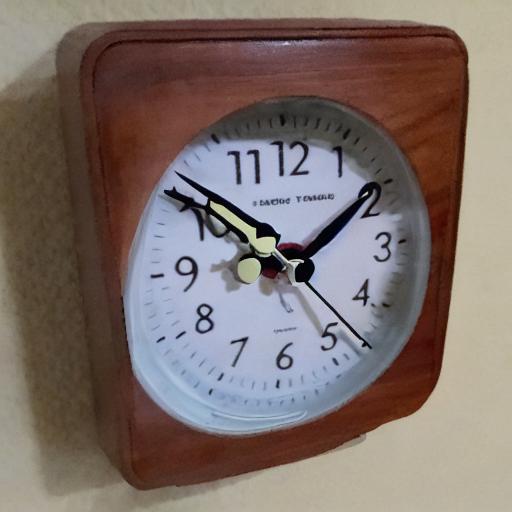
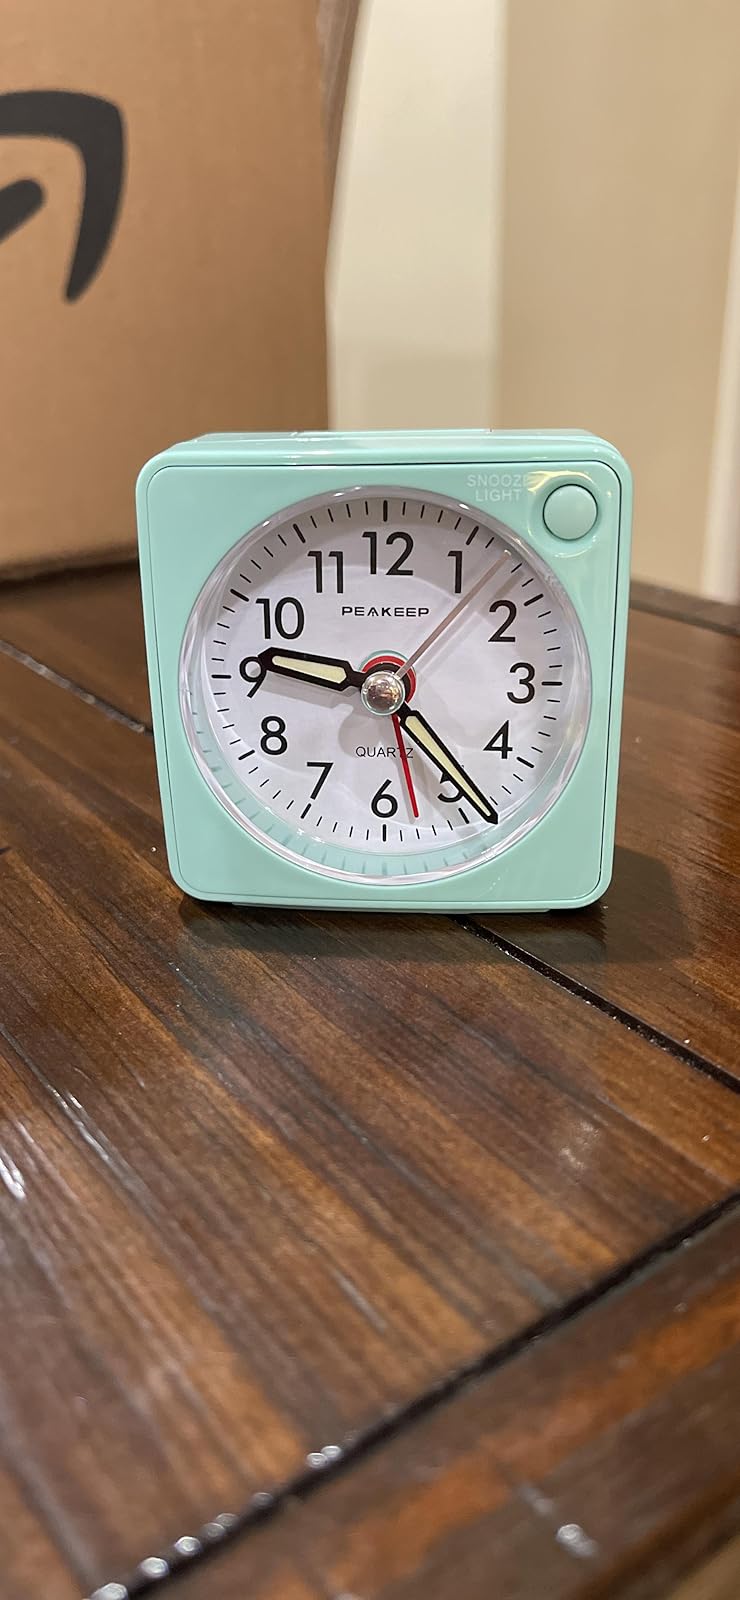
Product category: clock
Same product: no